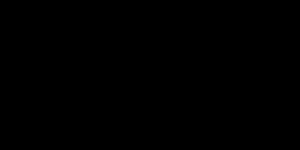
Dans le jargon ferroviaire, un évitement est un endroit sur une voie ferrée où cette dernière se divise en deux voies parallèles, sur une longueur de quelques dizaines à quelques centaines de mètres maximum pour se rejoindre à nouveau, et ce afin de permettre à deux trains de se croiser ou de se dépasser.